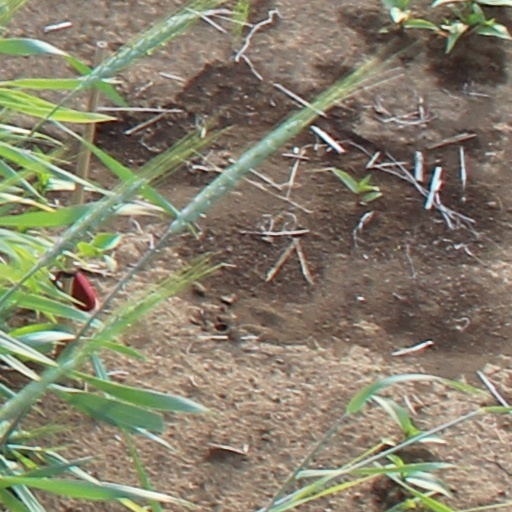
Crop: wheat